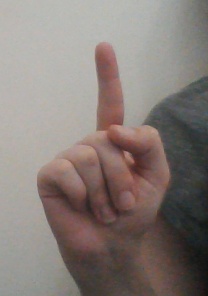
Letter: bb